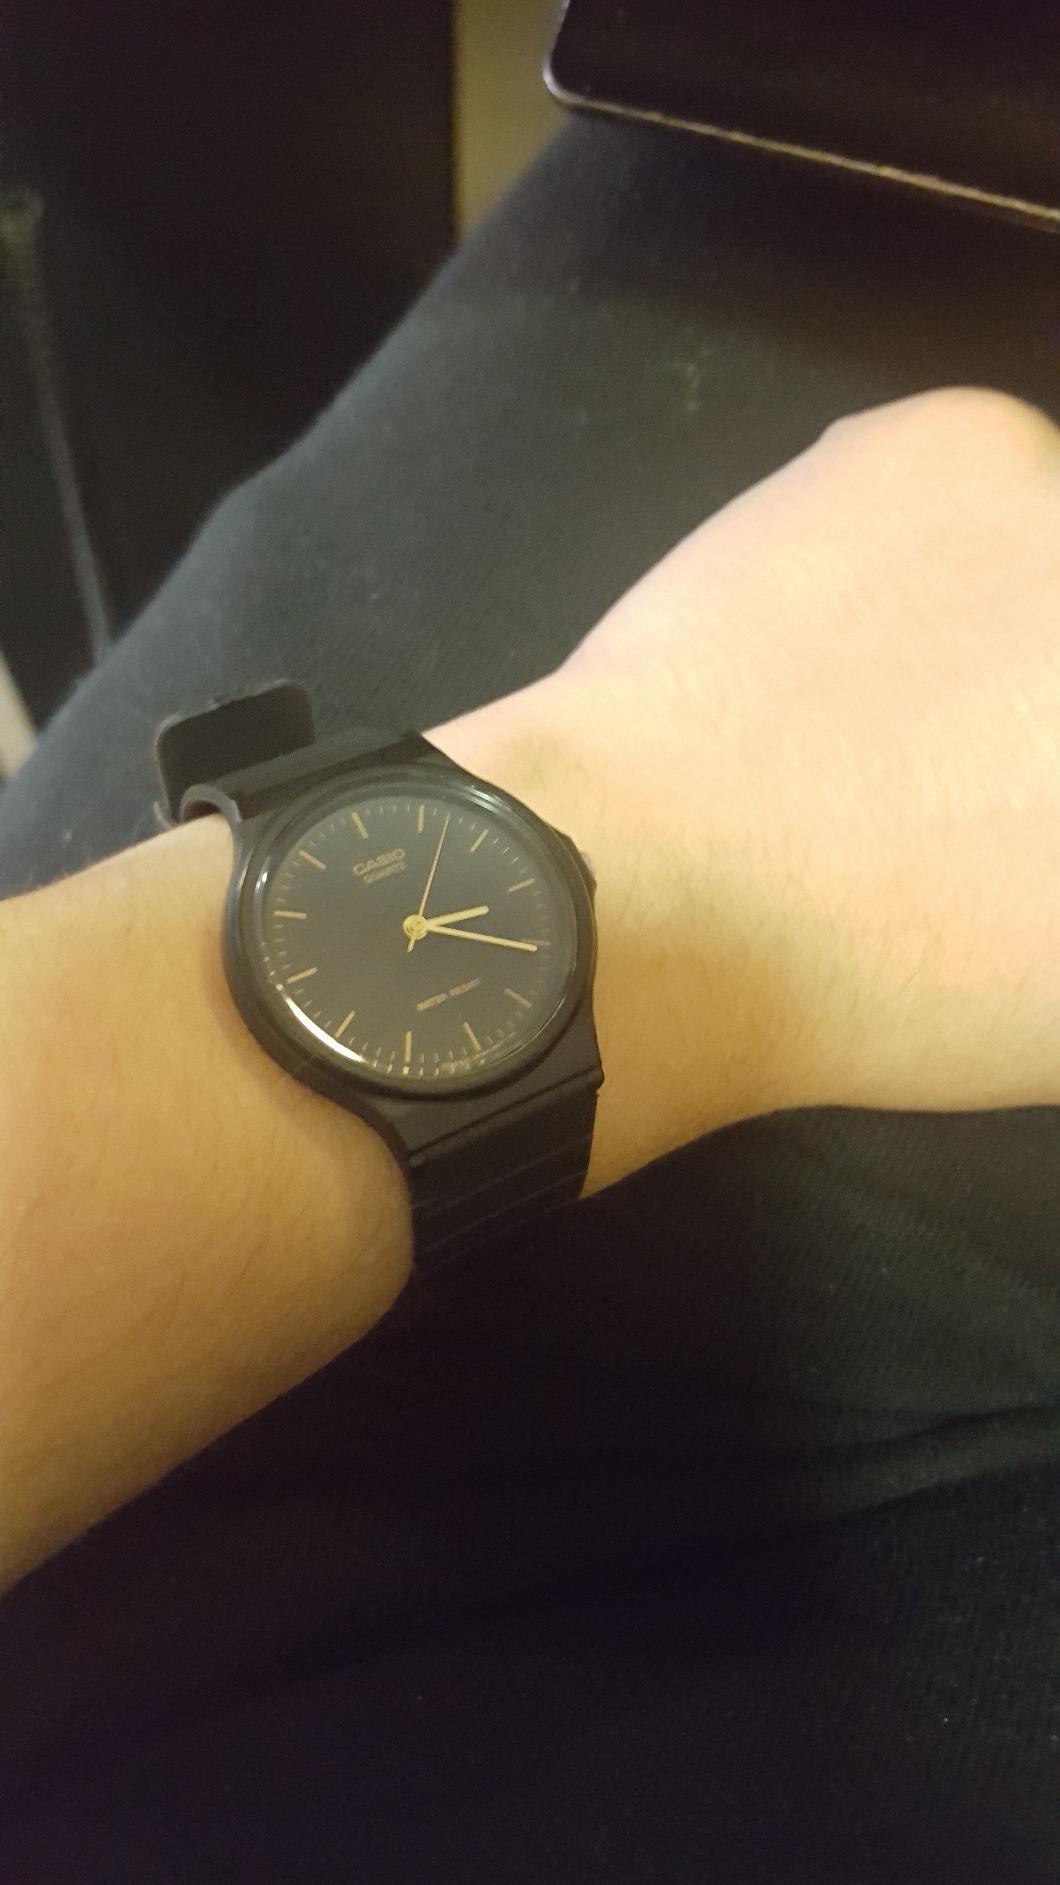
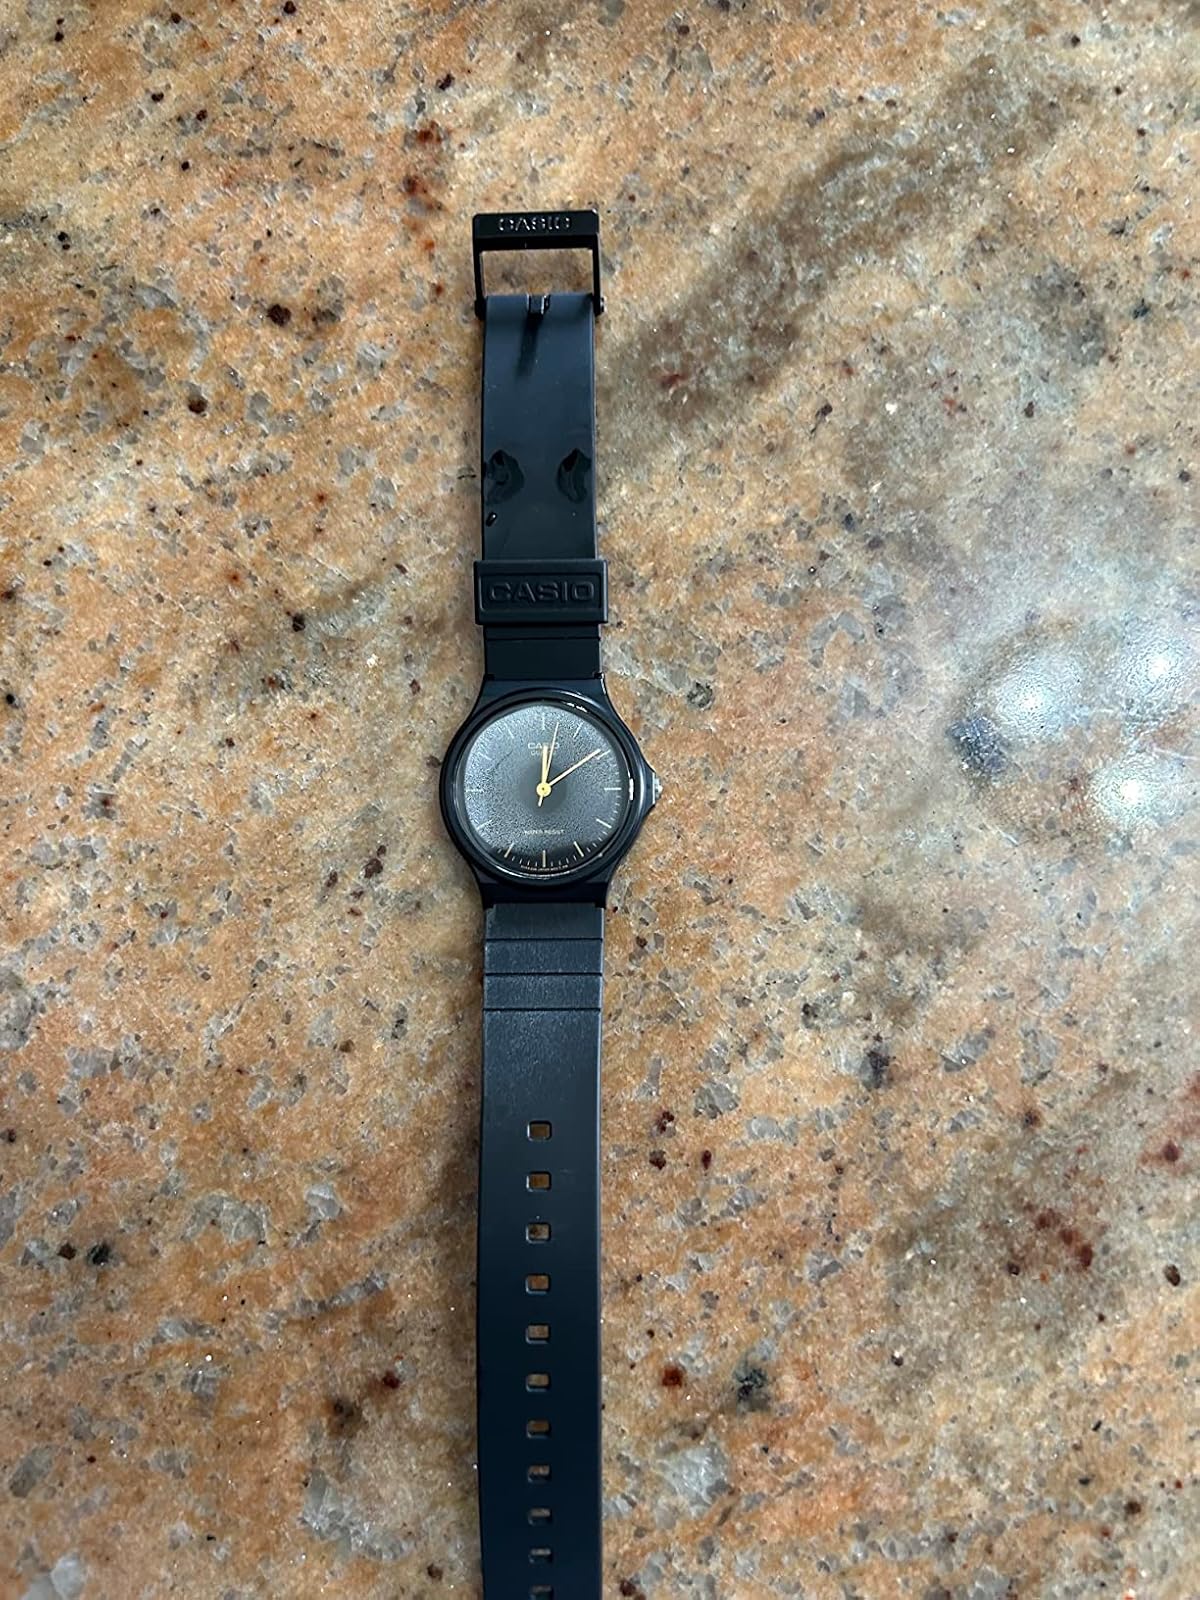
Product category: accessories_watch
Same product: yes